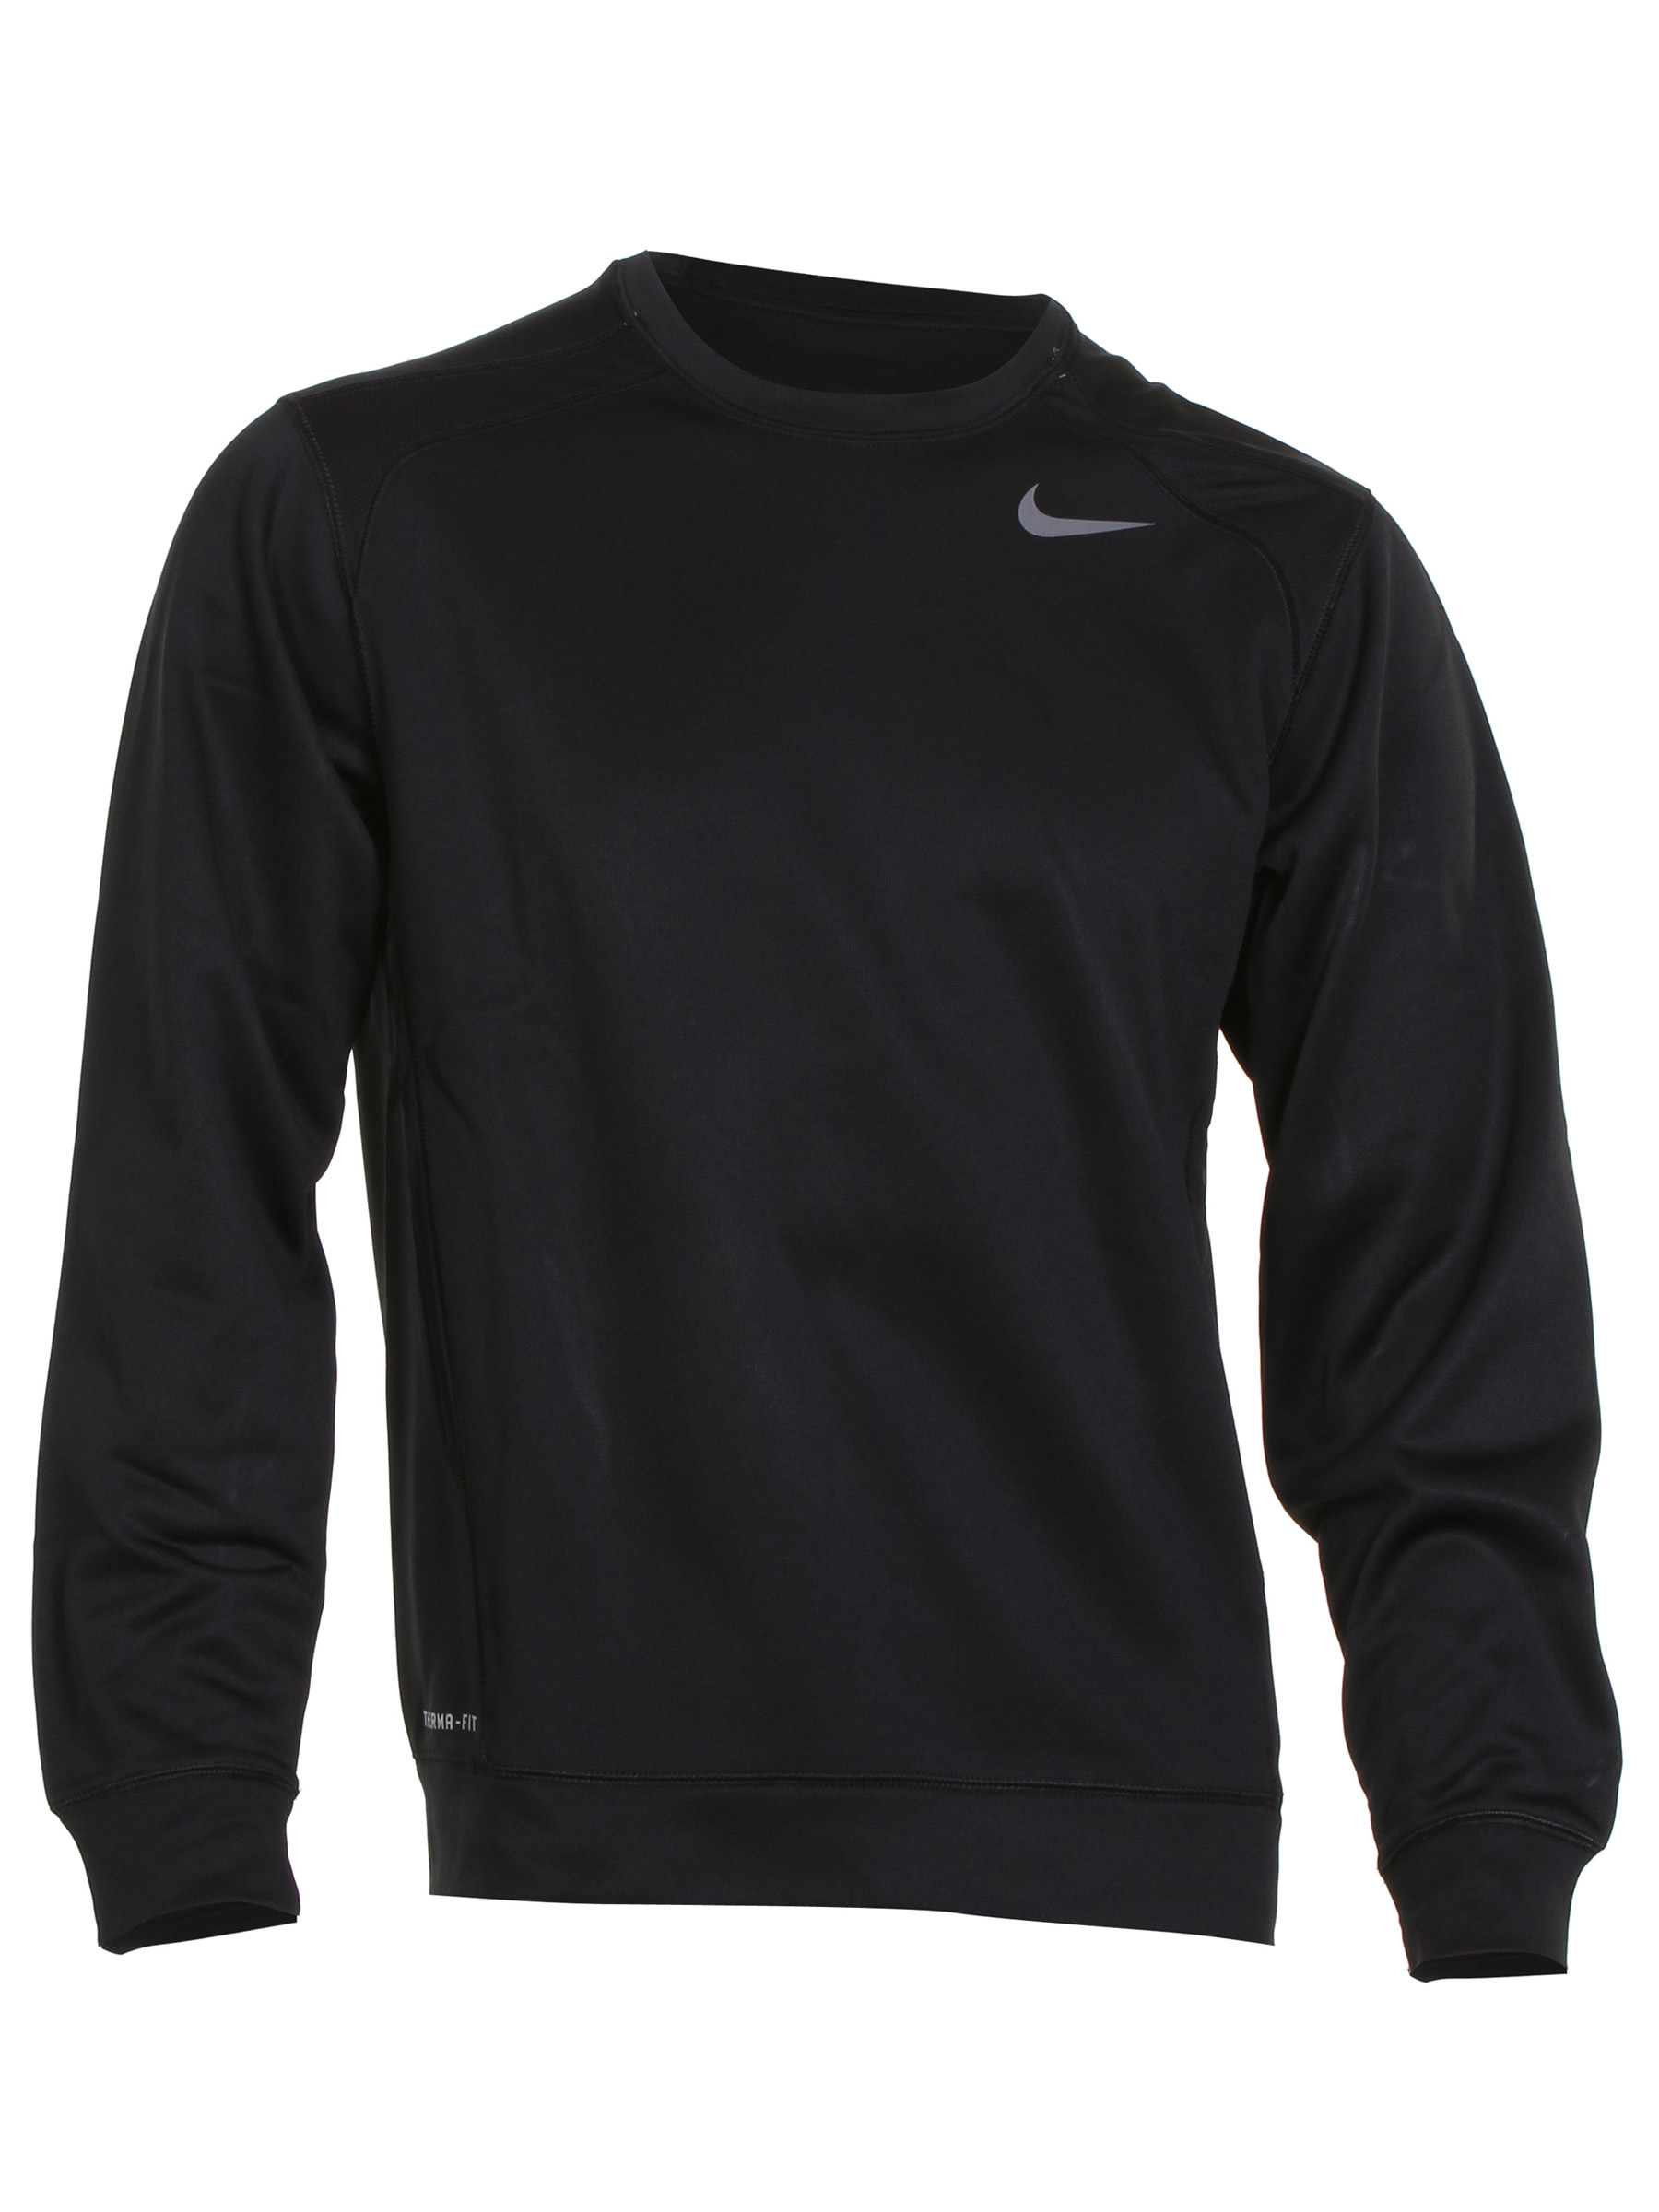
Nike Men Black Sweatshirt
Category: Apparel / Topwear / Sweatshirts
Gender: Men
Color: Black
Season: Fall 2010
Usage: Sports